Sky position (RA, Dec in degrees): 180.136, 19.944
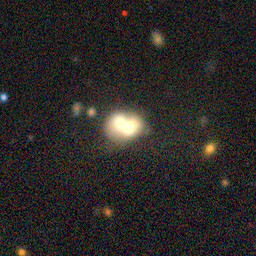
Galaxy morphology: Merging Galaxies